Łukasz Kubot

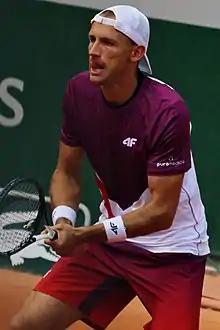
Łukasz Kubot at the 2019 French Open

At the start of the season top-seeds Łukasz Kubot and Marcelo Melo defeated Jan-Lennard Struff and Viktor Troicki to capture the Sydney International men's doubles title.